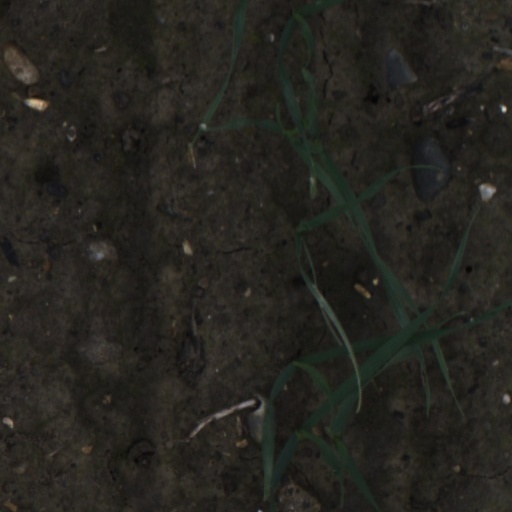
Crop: wheat